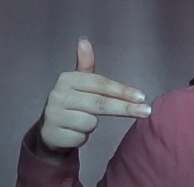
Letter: ghain